Port of Southampton

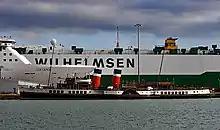
Paddle steamer "Waverley" at Southampton

PS "Waverley", the last seagoing paddle-steamer in the world, runs a small number of slightly longer day cruises from Southampton each year.